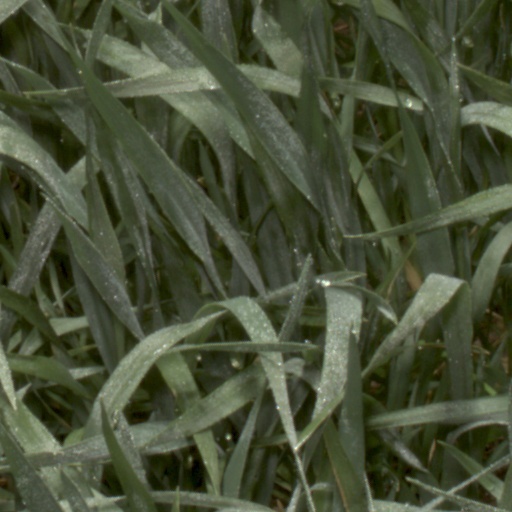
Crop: wheat